Gerhard von Schwerin

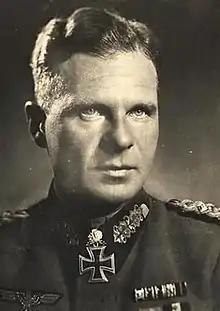

Gerhard Helmut Detleff Graf von Schwerin (23 June 1899 – 29 October 1980) was a German General der Panzertruppe during World War II.